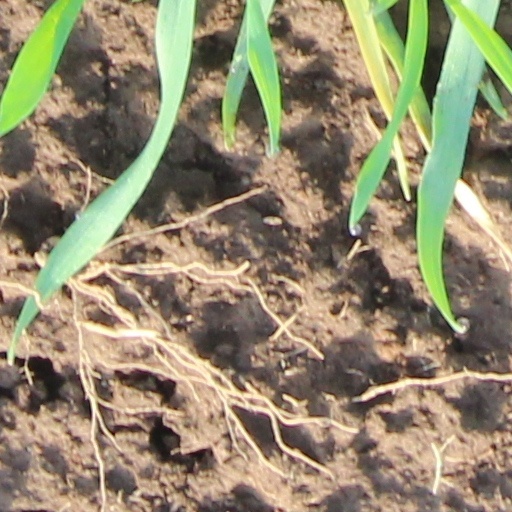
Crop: wheat